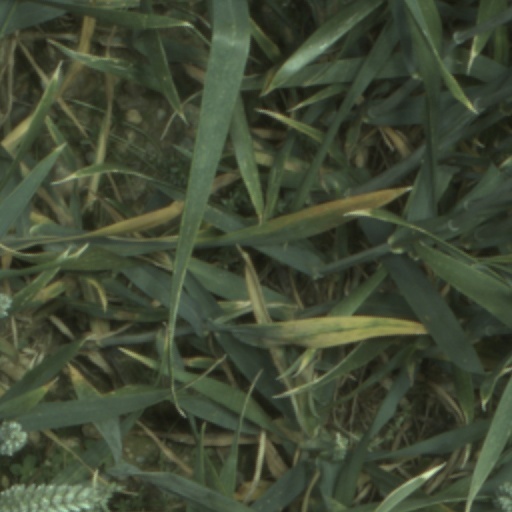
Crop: wheat